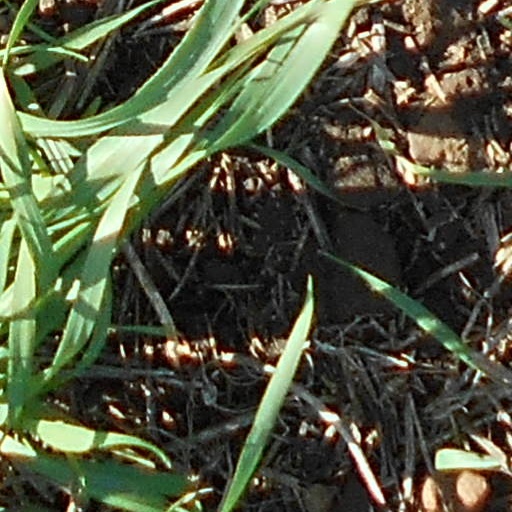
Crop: wheat